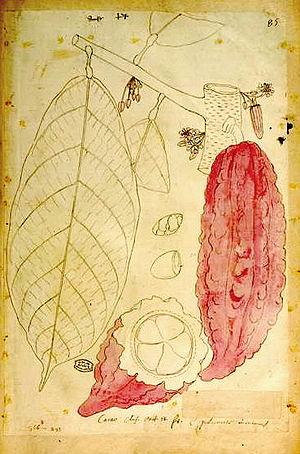
Oeuvres botaniques du père Charles Plumier, Fève de cacao, planche extraite du livre ""Botinacum americanum"" Artist Charles Plumier (1646-1704)Title Oeuvres botaniques du père Charles Plumier, Fève de cacao, planche extraite du livre ""Botinacum americanum""Collection Muséum national d'histoire naturelle
Charles Plumier, né le 20 avril 1646 à Marseille et mort le 20 novembre 1704 au Puerto de Santa María en Espagne, est un botaniste et voyageur-naturaliste français.